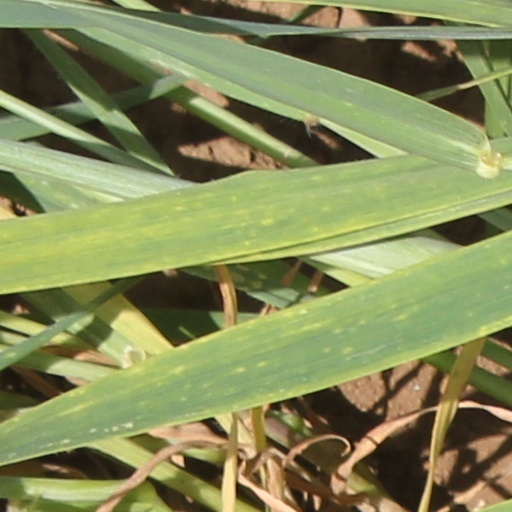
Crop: wheat